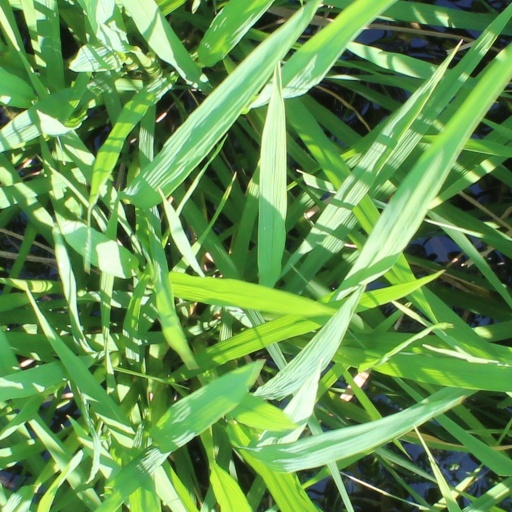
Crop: rice